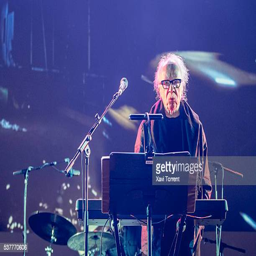
film director performs in concert during the second day